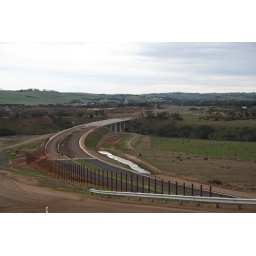
Noise walls still incomplete, as well as the road surface over the bridge